Anna Farquhar

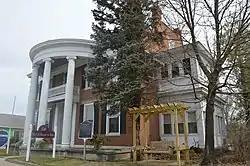
Farquhar family home in Brookville

Anna Farquhar was born on December 23, 1865, in Brookville, Indiana. Her father, John Hanson Farquhar, was a lawyer and congressman. Her mother was Frances Mary Farquhar. Anna's Scotch-English ancestors came to the United States in the 1630s, settling in Maryland, near Baltimore. After a short residence in Cincinnati, Ohio, her family moved to Indianapolis, where Congressman Farquhar became president of one of the foremost city banks.